Renaissance (2006 film)

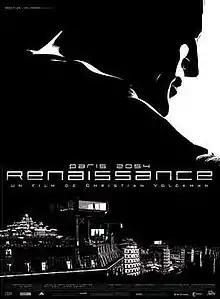
French theatrical release poster

Renaissance (also known as Paris 2054: Renaissance) is a 2006 animated tech noir film. The film, which was co-produced in France, the United Kingdom and Luxembourg, was directed by Christian Volckman. It was released on 15 March 2006 in France and 28 July 2006 in the UK by Pathé Distribution and on 22 September 2006 in the US by Miramax Films. In the English-language version, some of the main characters are voiced by Daniel Craig, Jonathan Pryce and Ian Holm. "Renaissance" uses a style of motion capture animation in which almost all images are exclusively black-and-white; only occasional colour is used for detail. The film concerns a French policeman investigating the kidnapping of a scientist who may hold the key to eternal life in a futuristic and slightly dystopian Paris.